Hito-gitsune

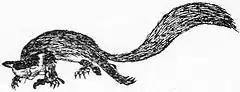
"Kuda-gitsune" from the "Shōzan Chomon Kishū by Miyoshi Shōzan"

In Tottori Prefecture, families possessed by a fox are called "kitsune-zoru", and the foxes that possess such families are called "hito-gitsune". It is said that around such a family, 75 kin of the fox would be playing around, and that its true identity was a male weasel. Also, in Miyagi Prefecture, "kuda-gitsune" are also called "hito-gitsune".